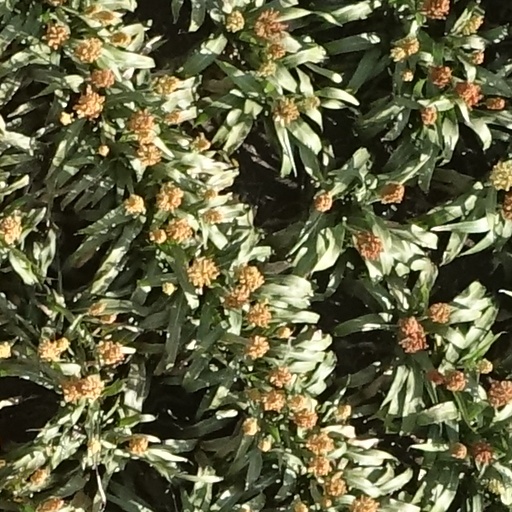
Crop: sorghum